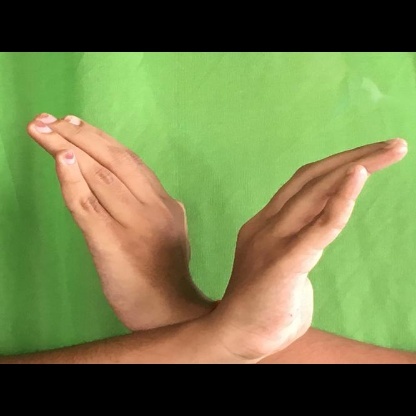
Mudra: Nagabandha